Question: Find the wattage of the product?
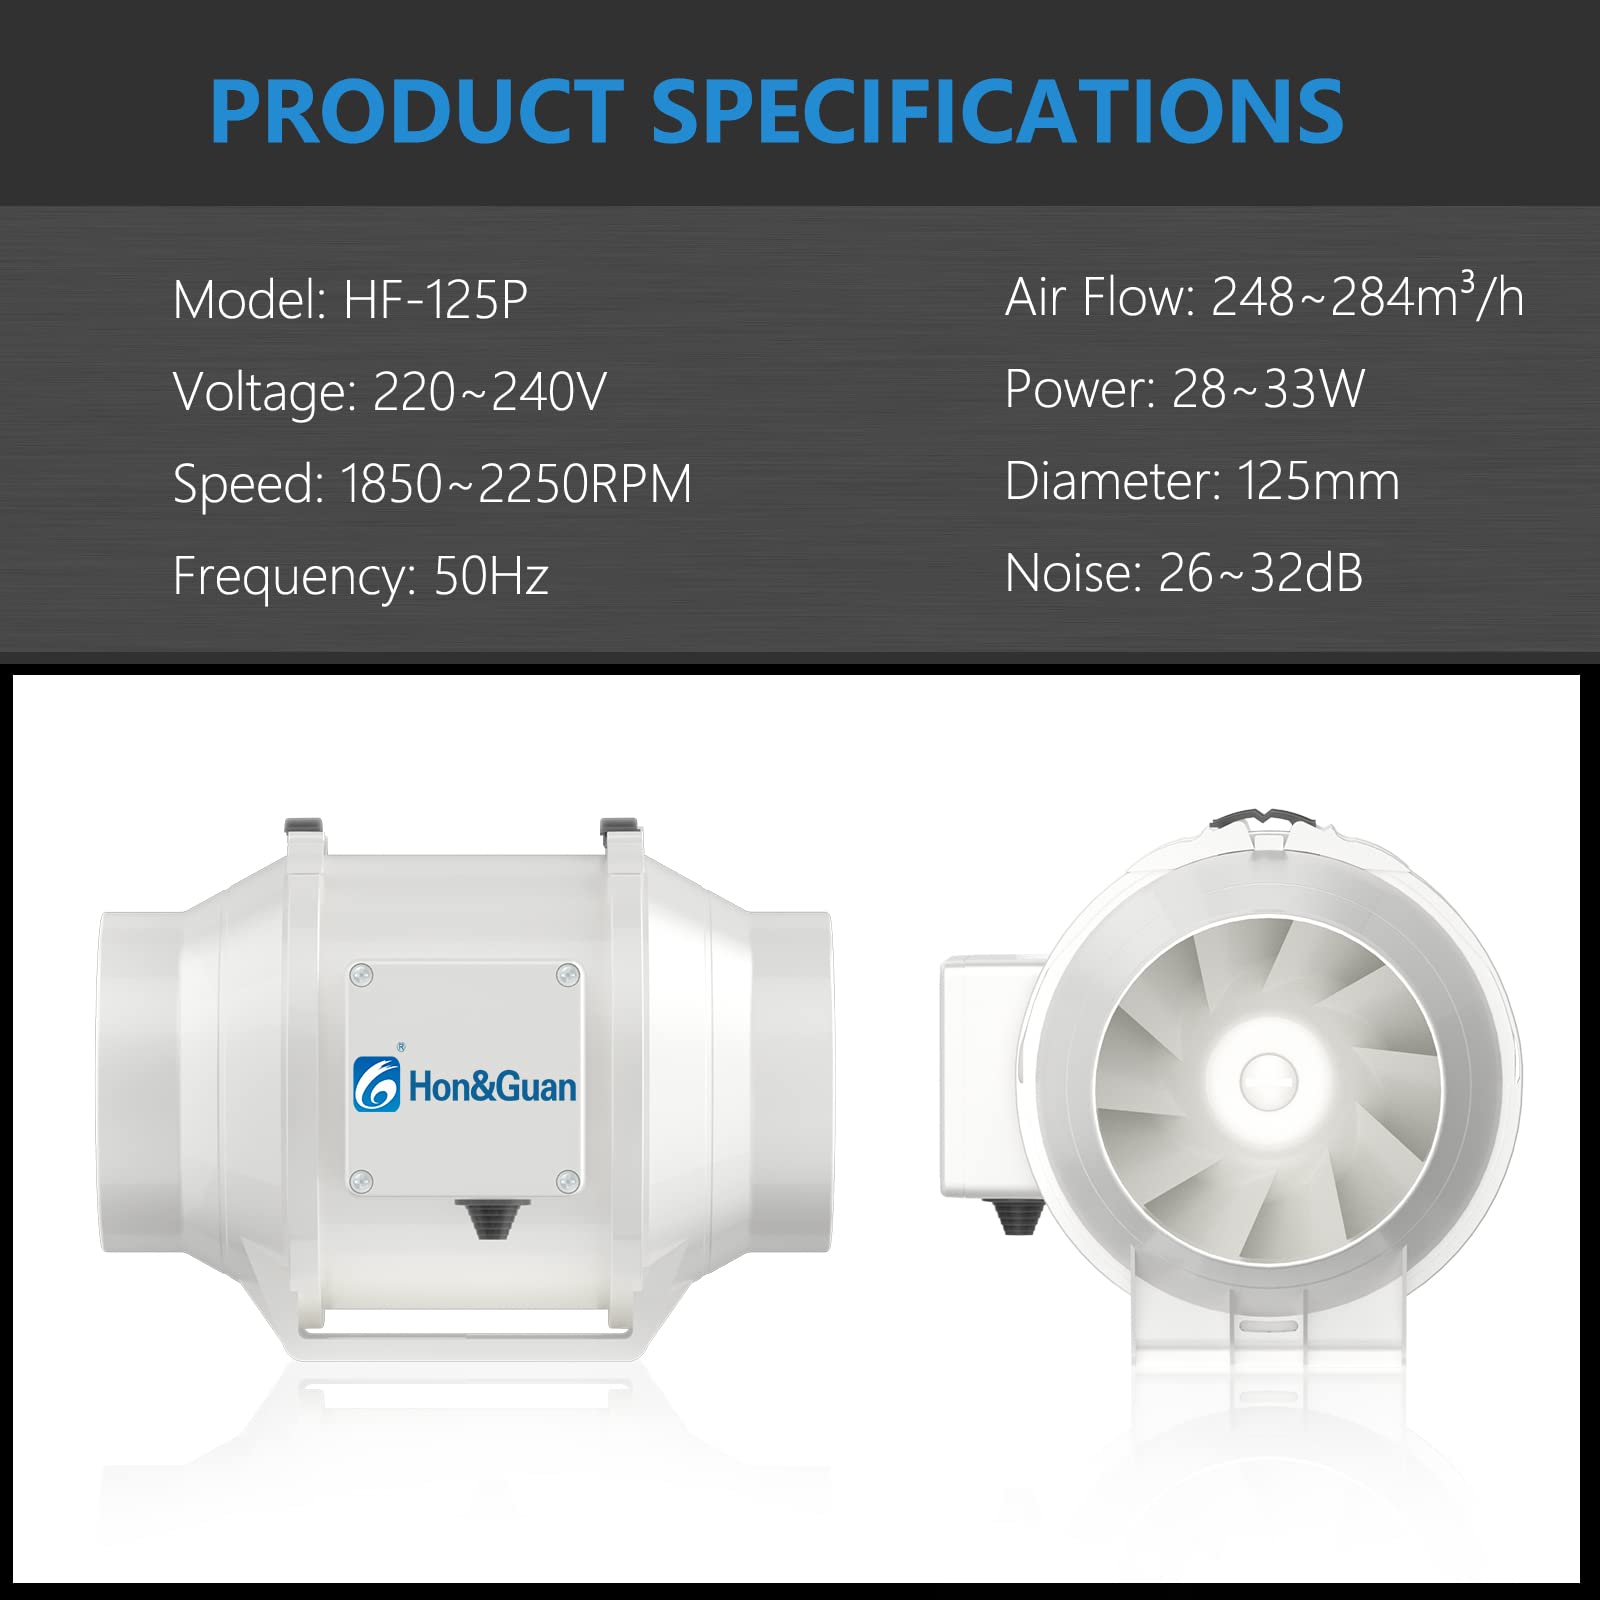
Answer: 33.0 watt